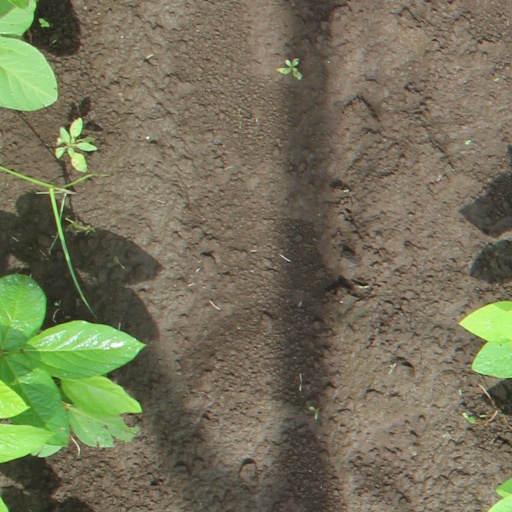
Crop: soybean